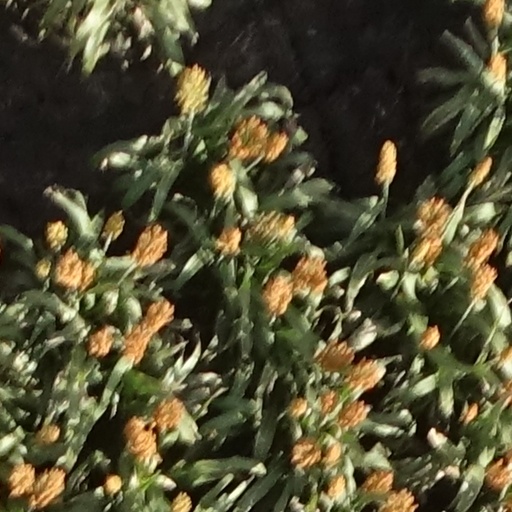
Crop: sorghum